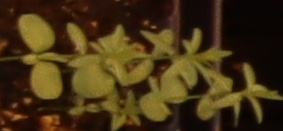
Label: Flax